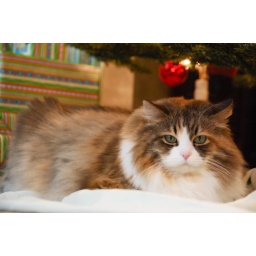
christmas cat under tree